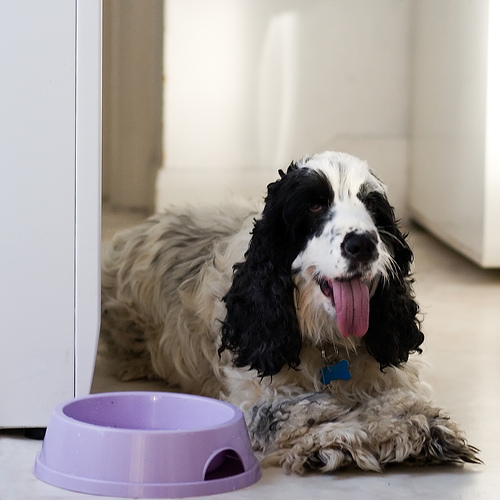
Breed: english cocker spaniel